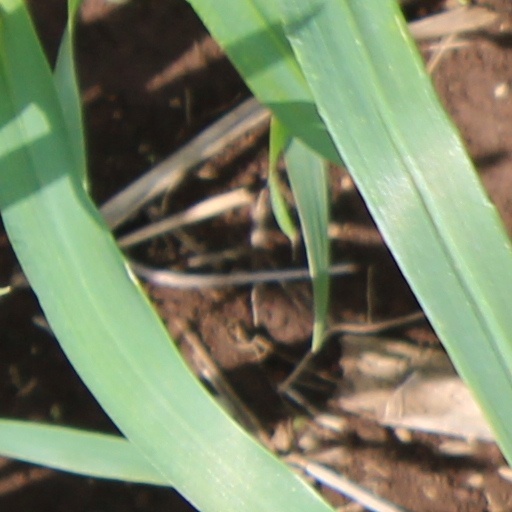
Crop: wheat